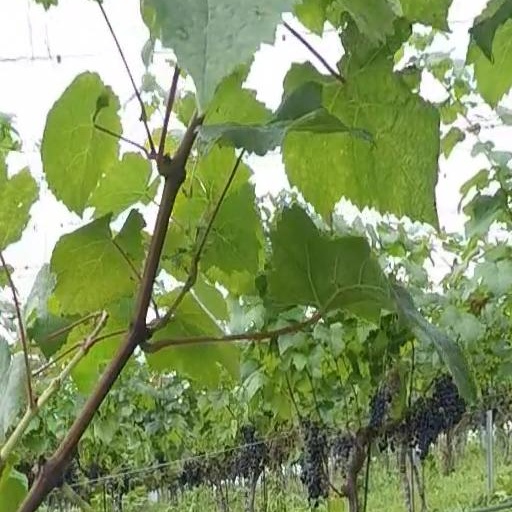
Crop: grape